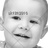
Emotion: happy